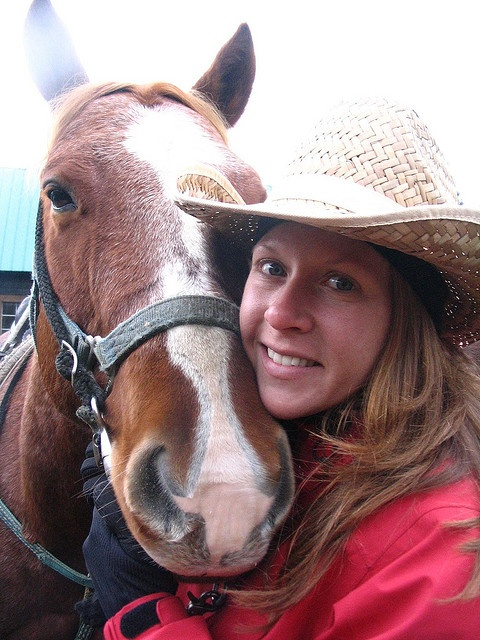
a girl in a cowboy hat hugging her horse
a woman is standing next to a horse
A woman in a western hat beside a horse.
A woman posing for a picture with her horse.
A woman wearing a cowboy hat and holding a horse.